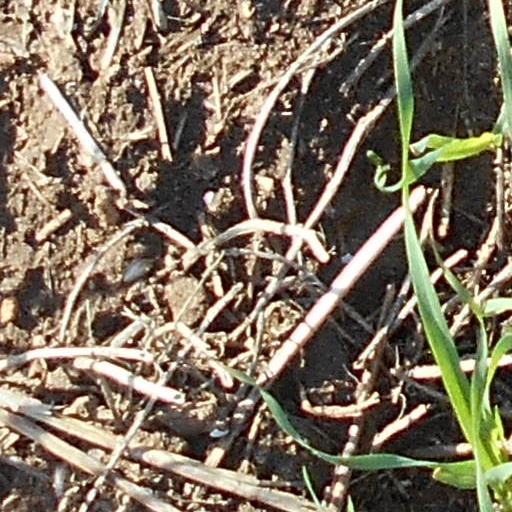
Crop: wheat